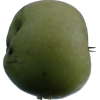
Label: Apple 12